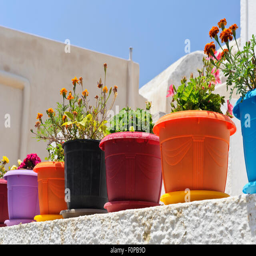
colourful potted plants on a small wall